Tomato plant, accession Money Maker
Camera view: tilt-top (135 deg); turntable rotation: 60 degrees
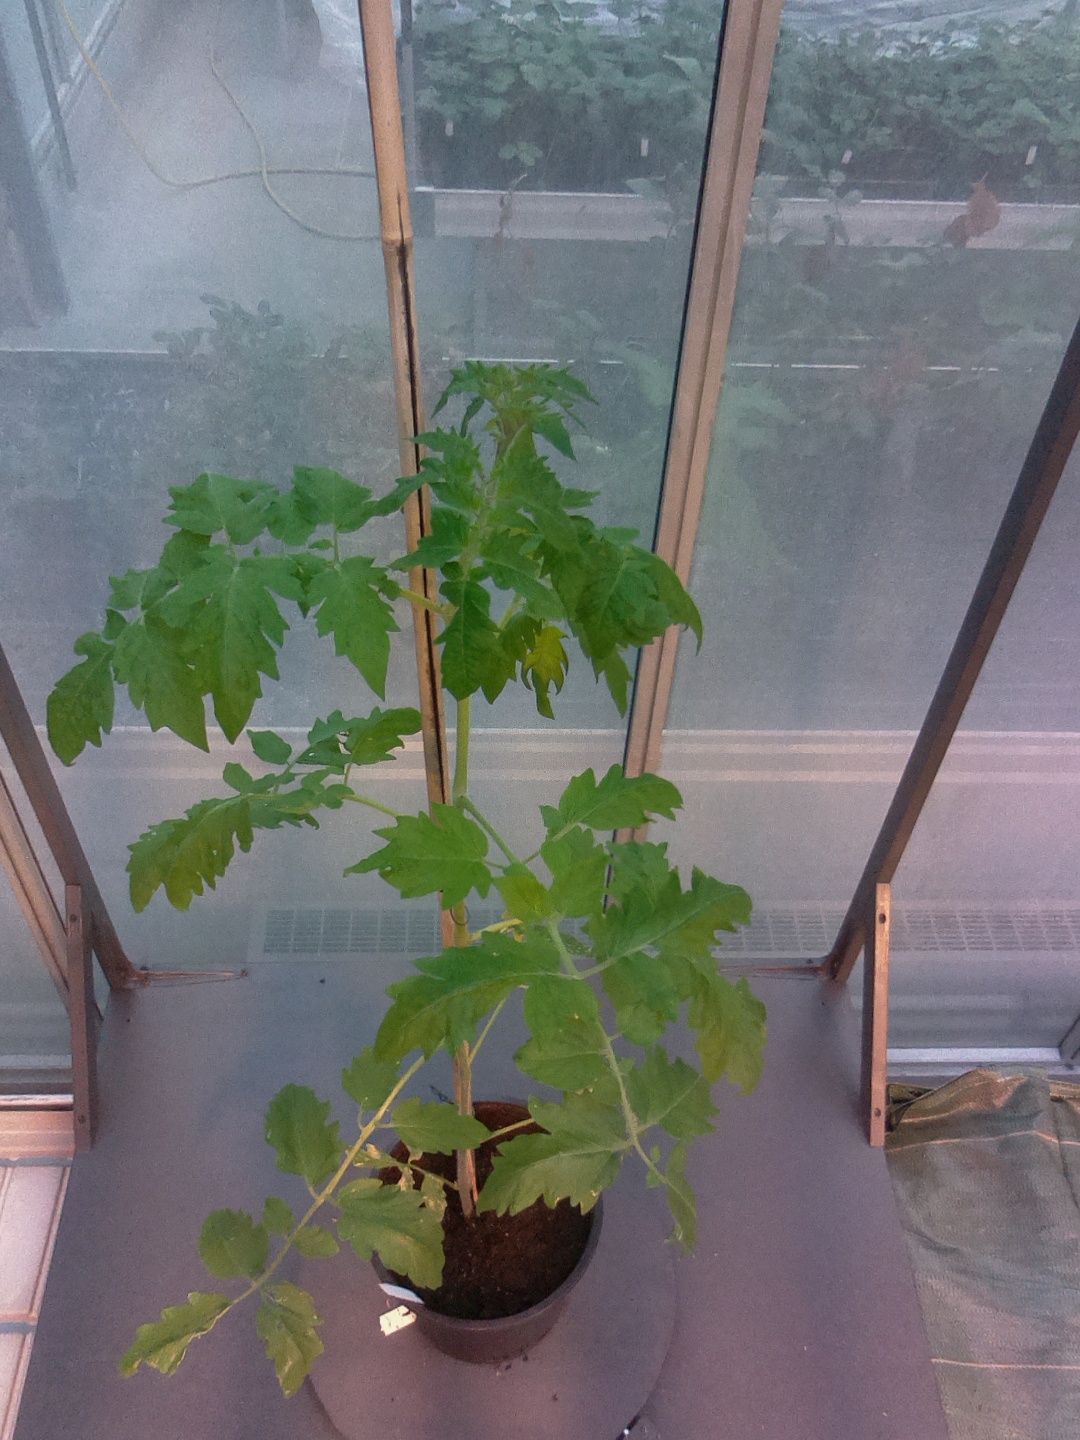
BBCH growth stage 16: 12 of true leaves visible